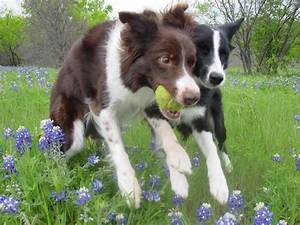
Label: dog